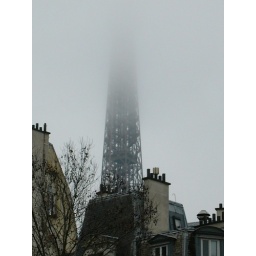
Eiffel tower disappears in the clouds